Anthony Ruivivar

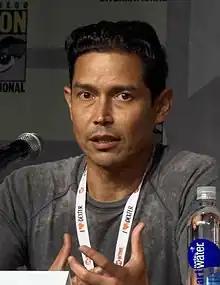
Ruivivar at the 2013 SDCC

Anthony Michael Ruivivar is an American actor. He is known for playing Carlos Nieto on "Third Watch" and Alex Longshadow on "Banshee". He also voiced Batman on "Beware the Batman".